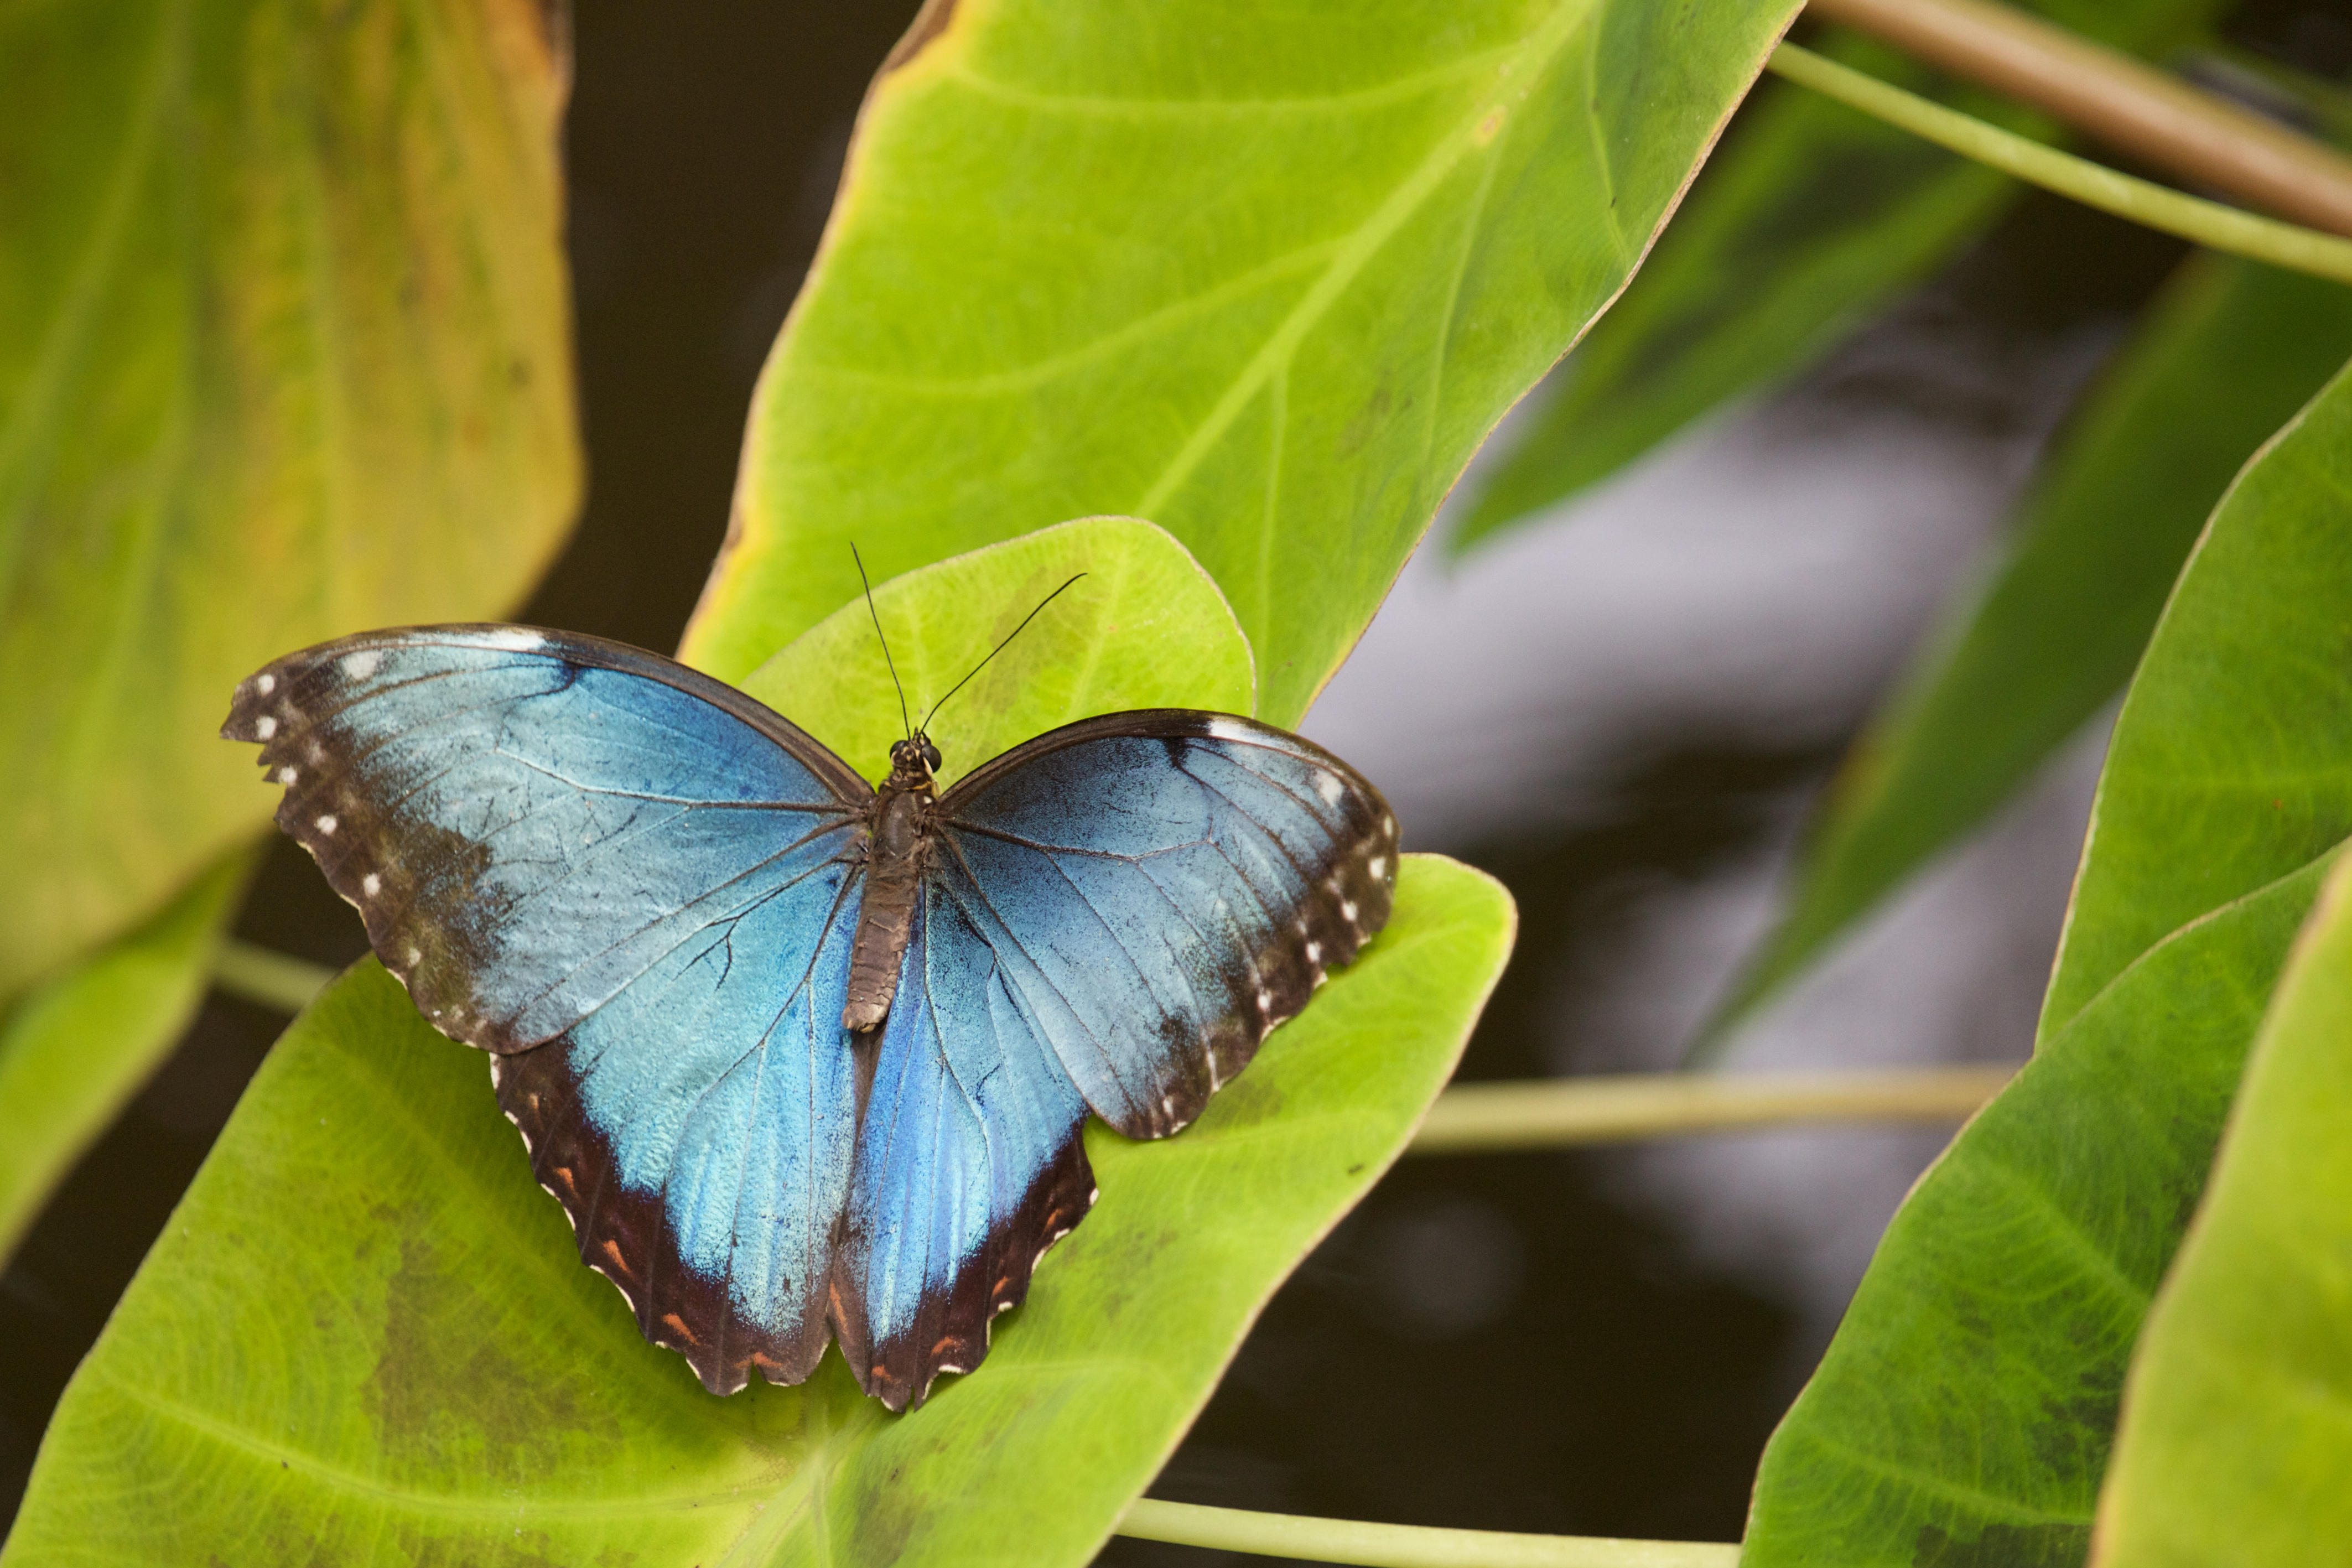
nature, wing, plant, leaf, flower, green, insect, botany, butterfly, flora, fauna, invertebrate, close up, leaves, tropics, macro photography, arthropod, pollinator, plant stem, moths and butterflies, lycaenid, colias